Answer in natural language. Is ight gray fabric sofa in front of jules office chair? Choose between the following options: yes or no
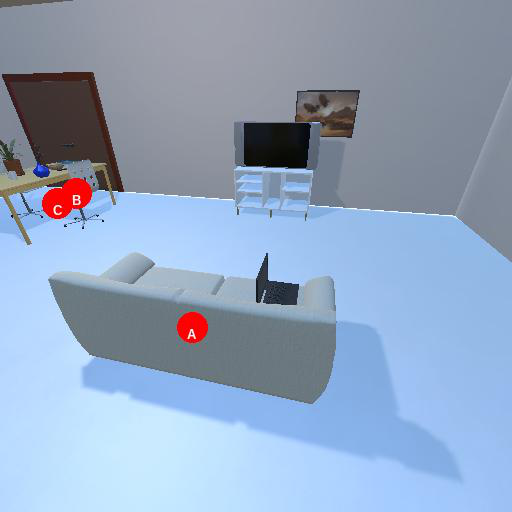
<answer>yes</answer>